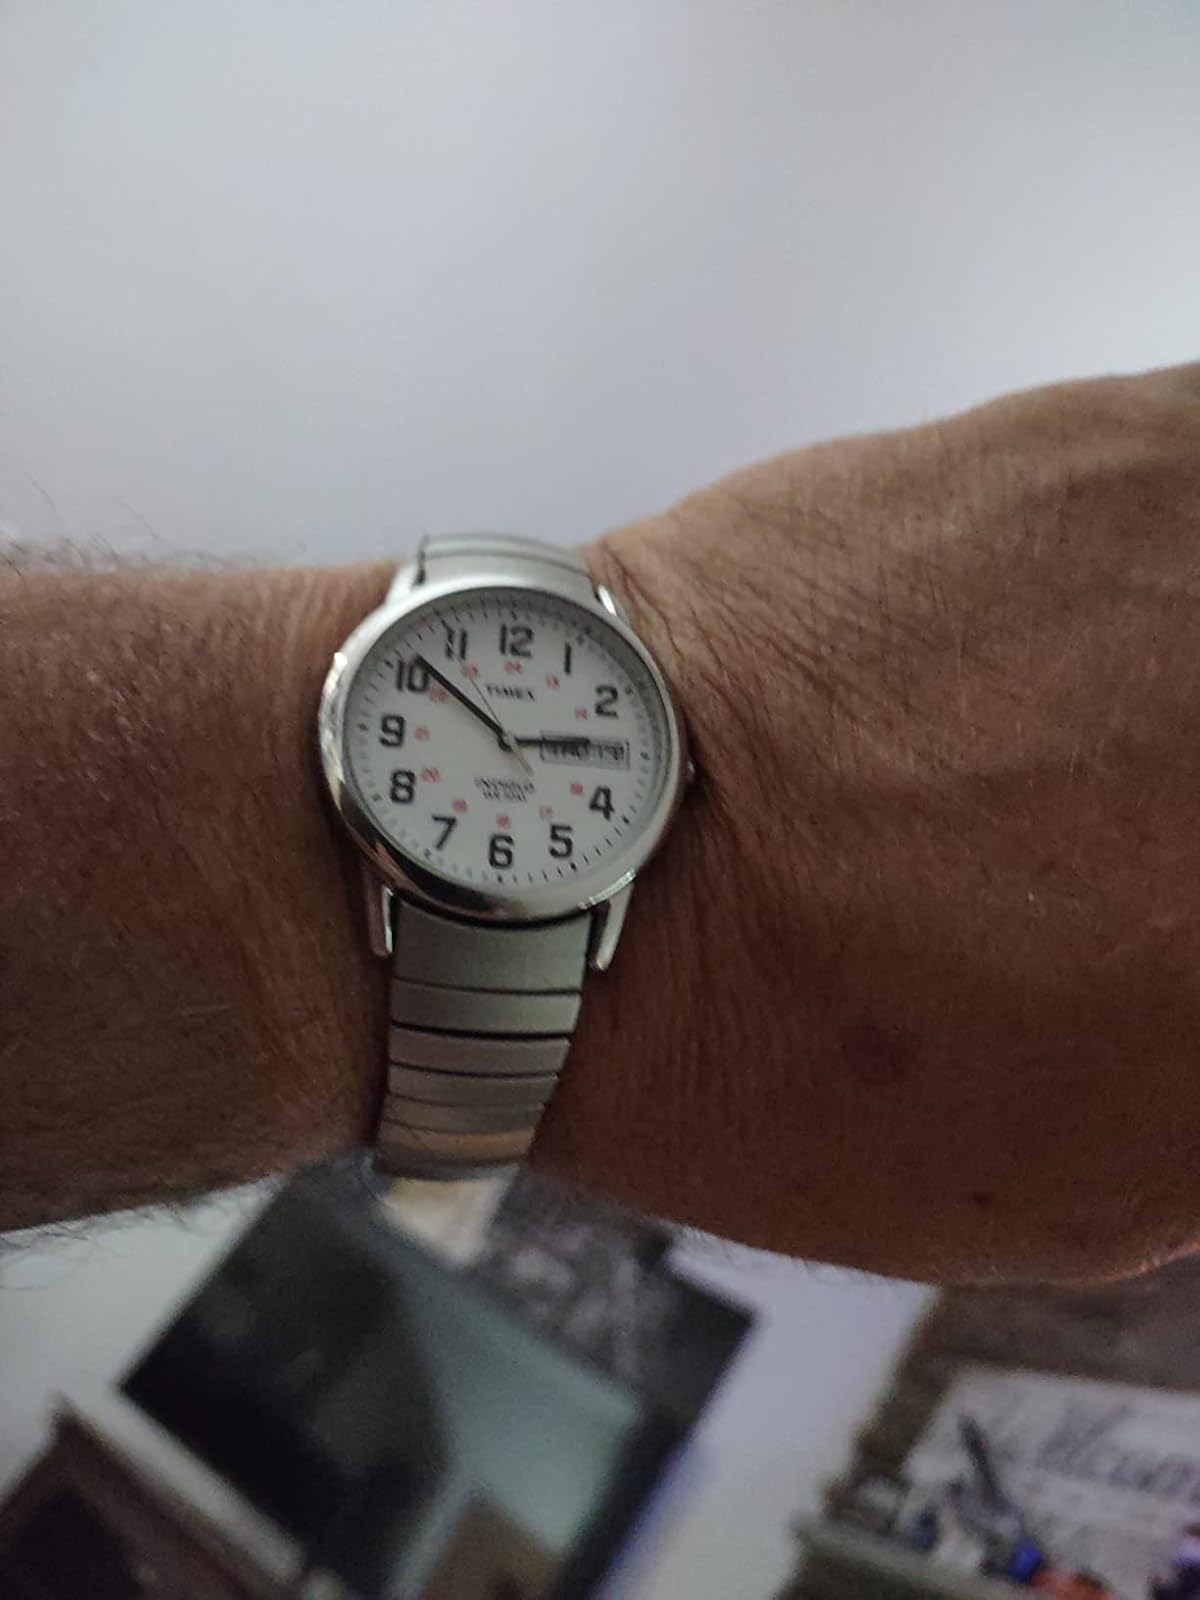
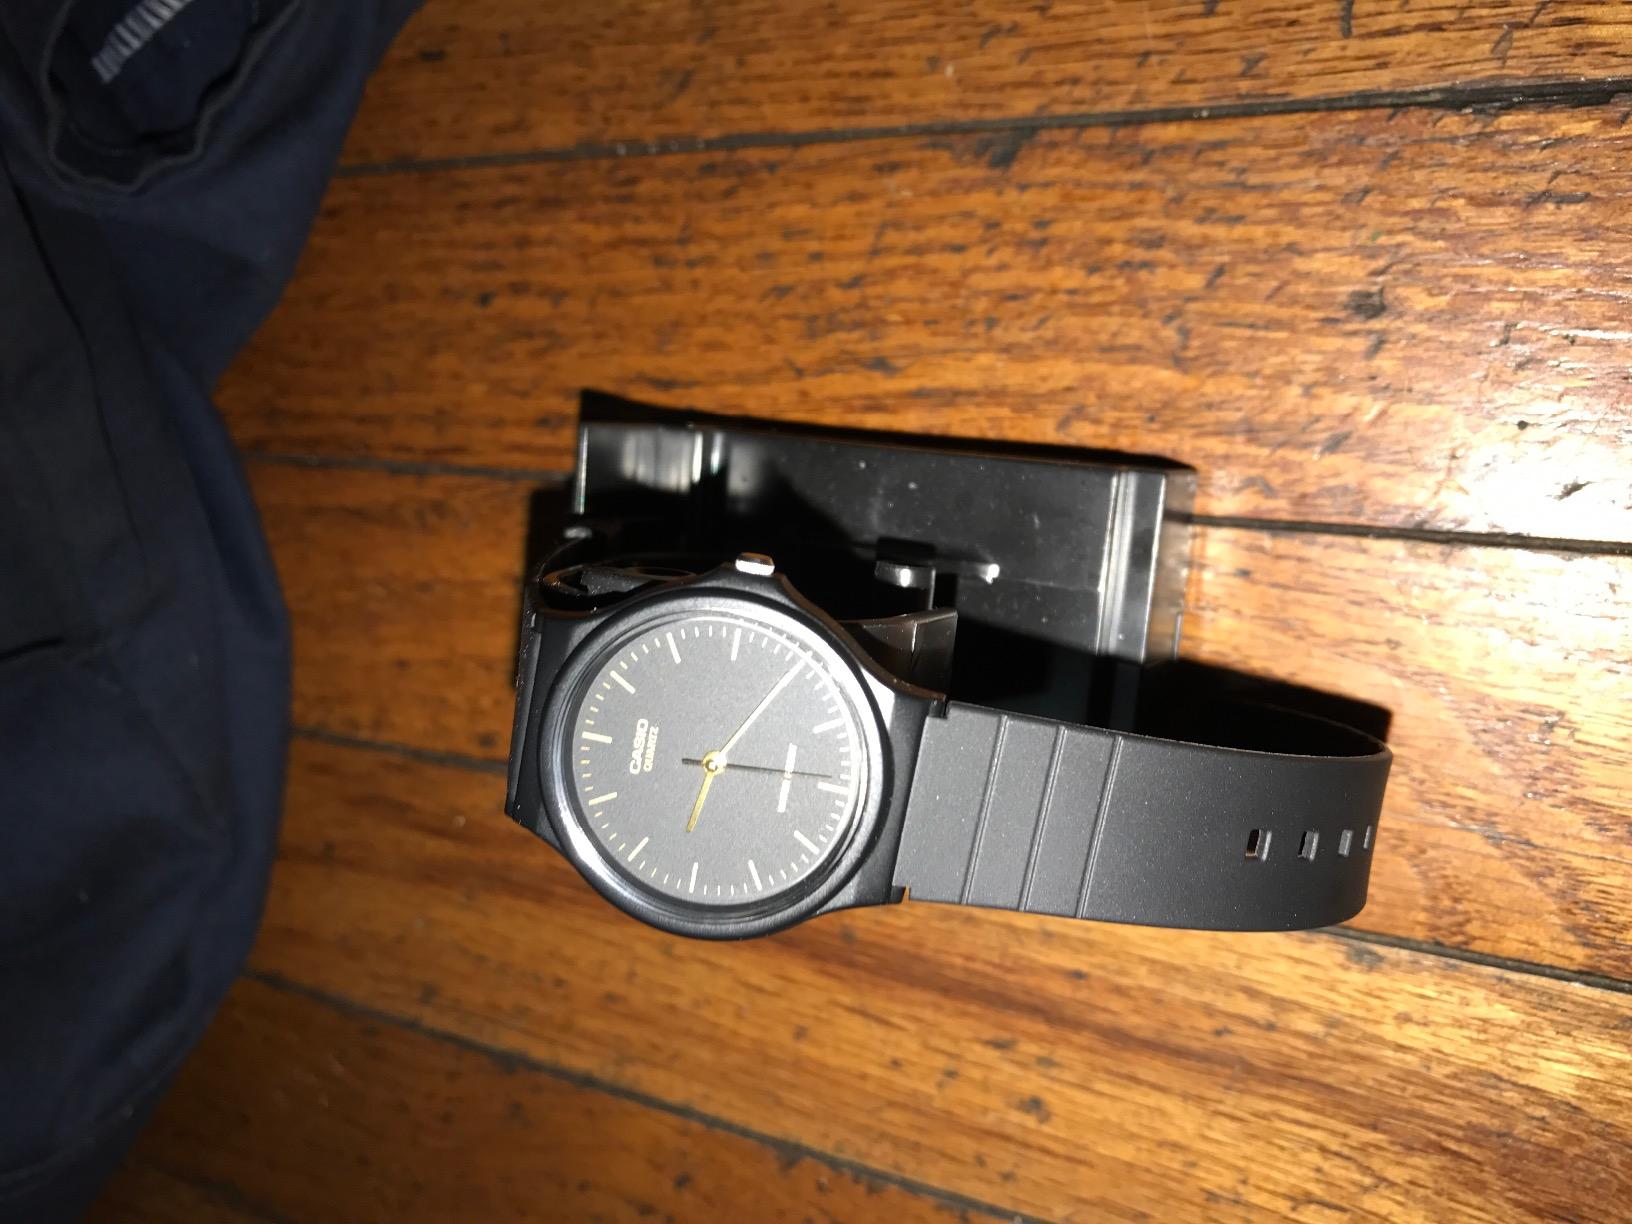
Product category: accessories_watch
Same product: no